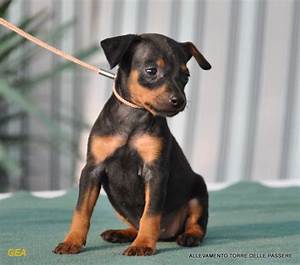
Label: dog